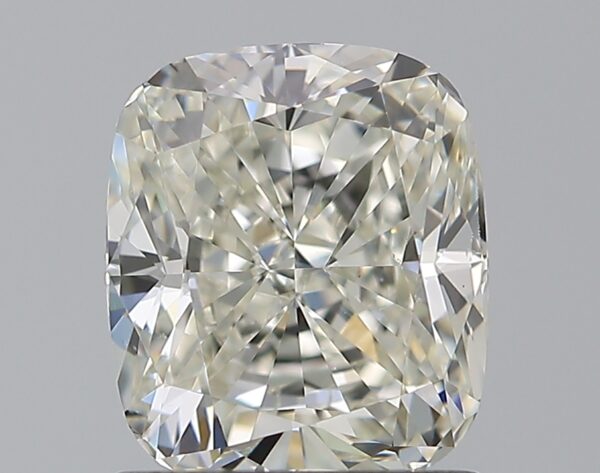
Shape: cushion
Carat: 1.2
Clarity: VS1
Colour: J
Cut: EX
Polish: EX
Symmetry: VG
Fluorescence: N
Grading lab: GIA
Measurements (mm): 6.53 x 5.6 x 3.89